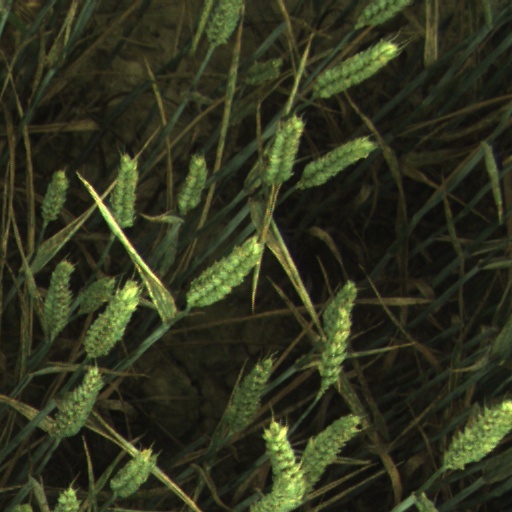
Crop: wheat